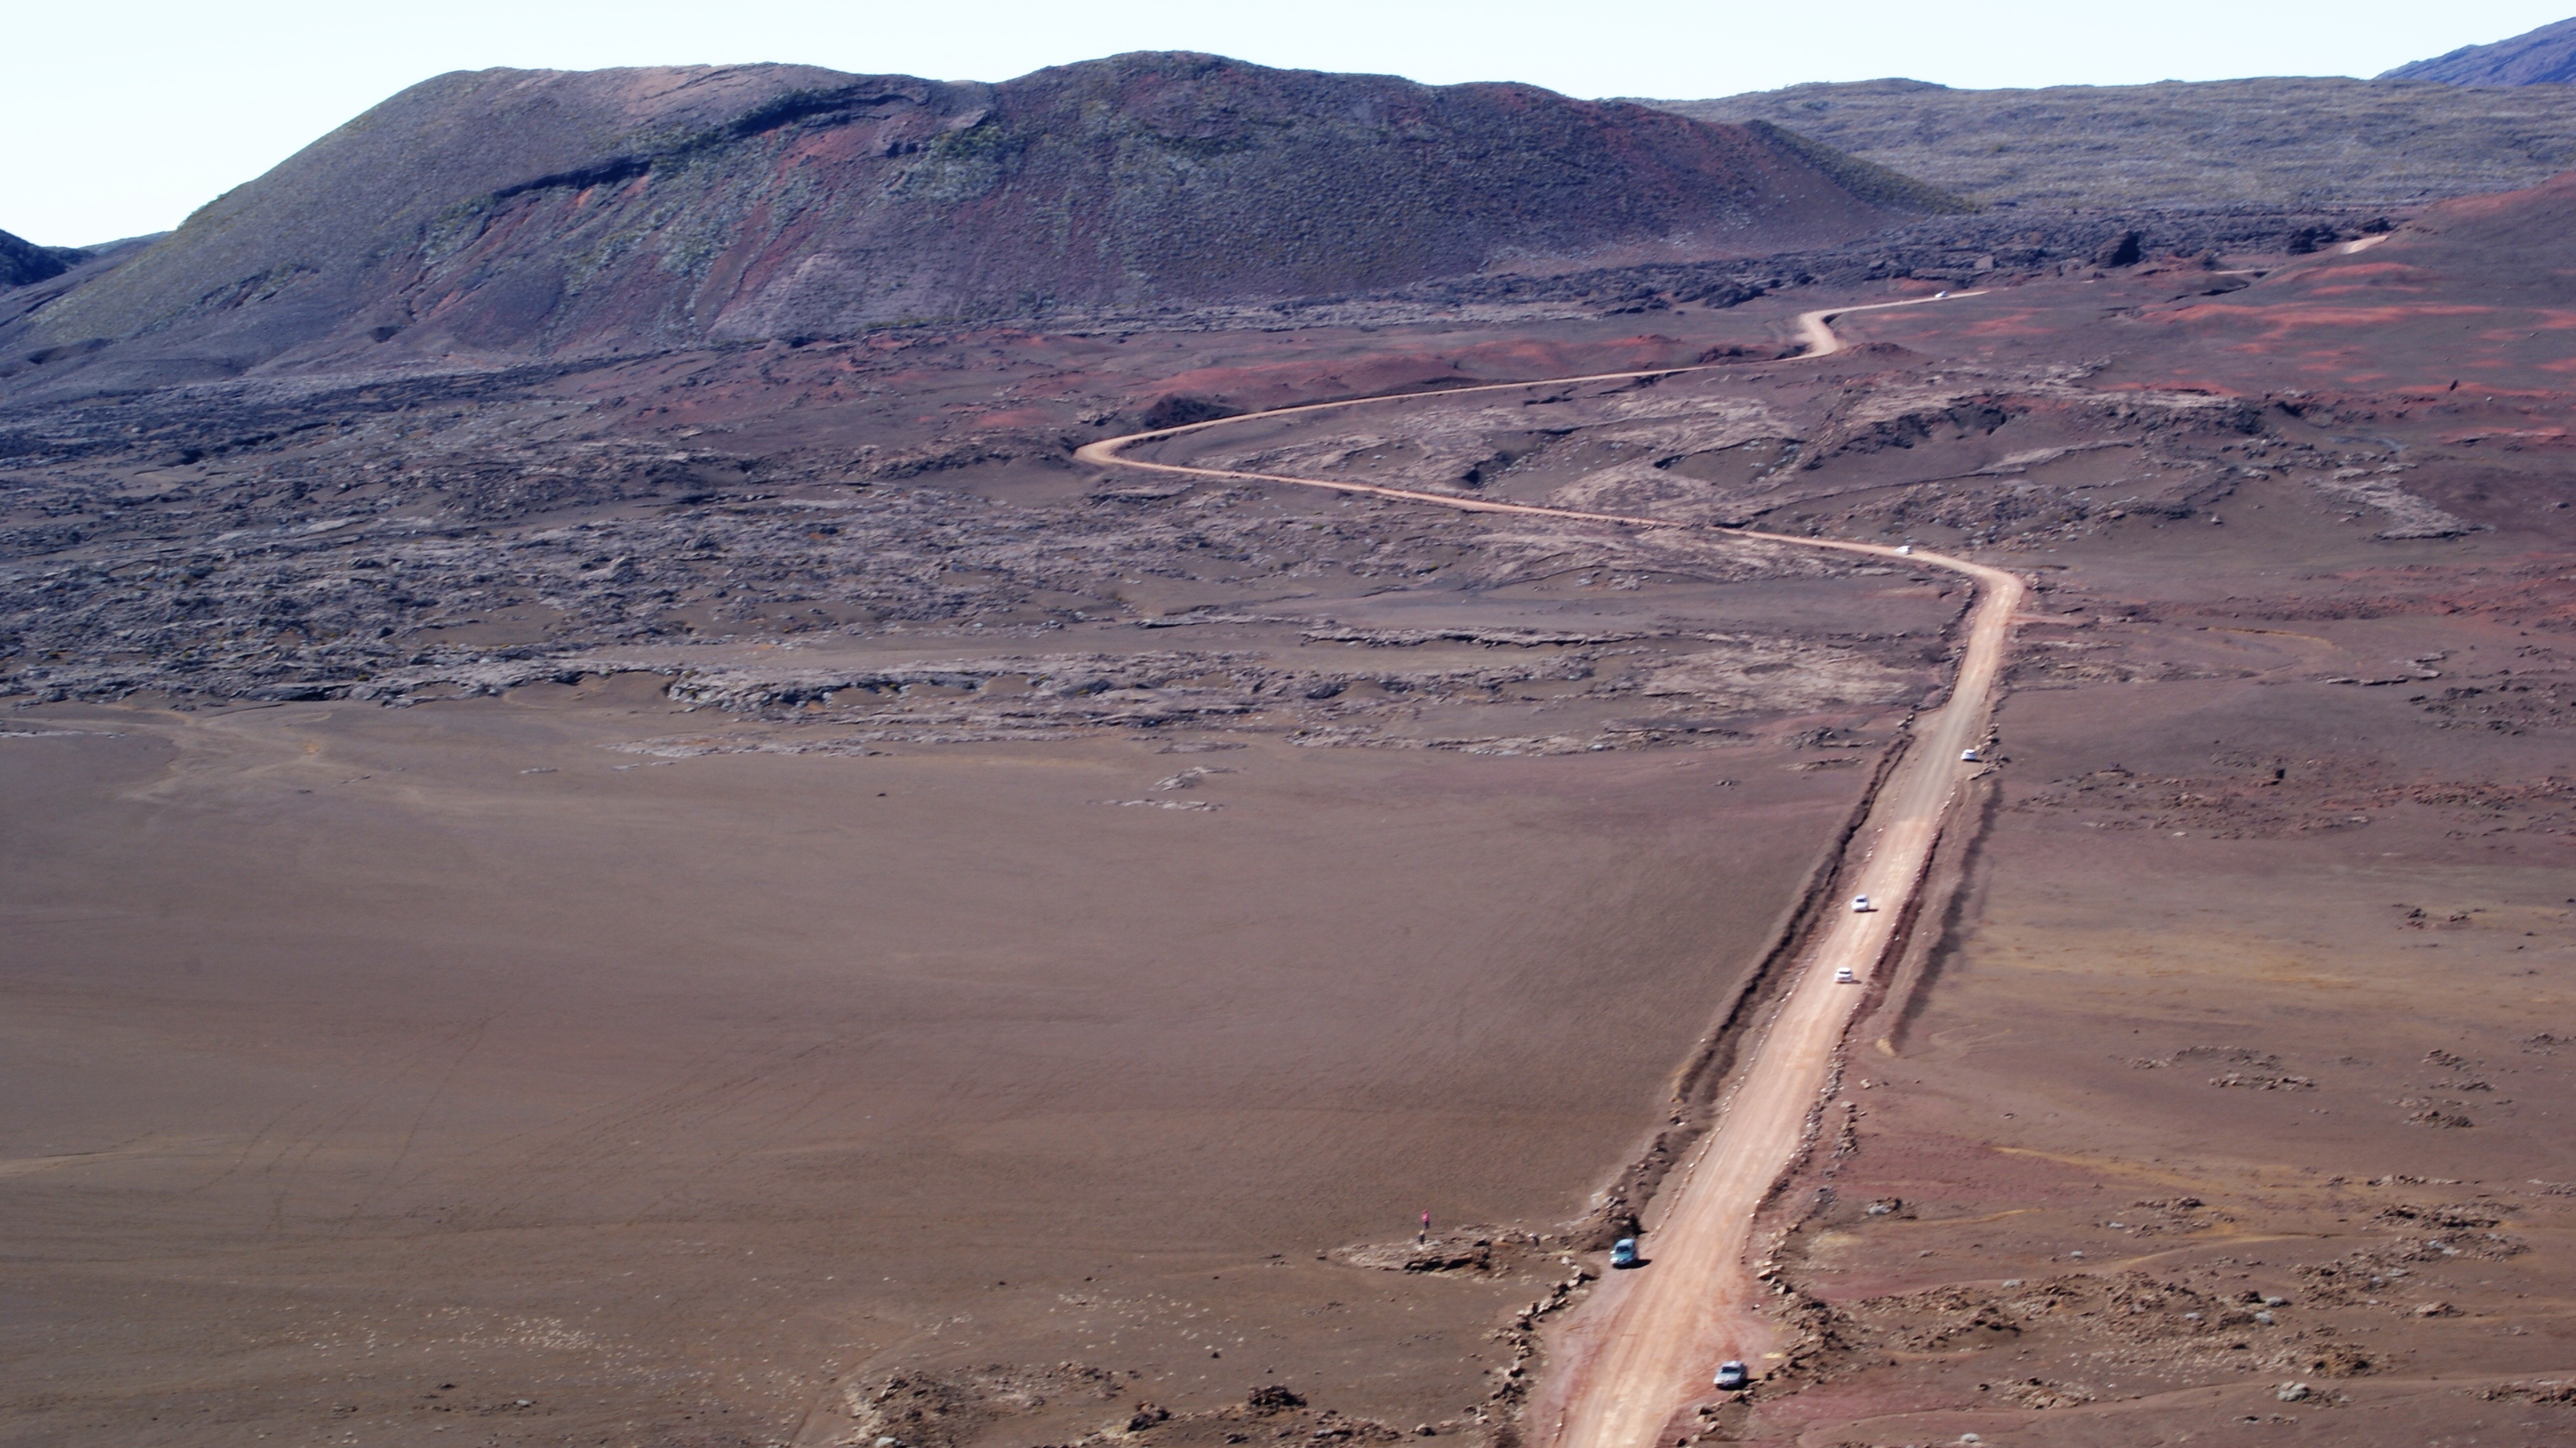
landscape, sea, coast, sand, road, desert, valley, meeting, volcano, soil, plain, geology, badlands, plateau, wadi, landform, piton of the furnace, reunion island, natural environment, geographical feature, aeolian landform, geological phenomenon